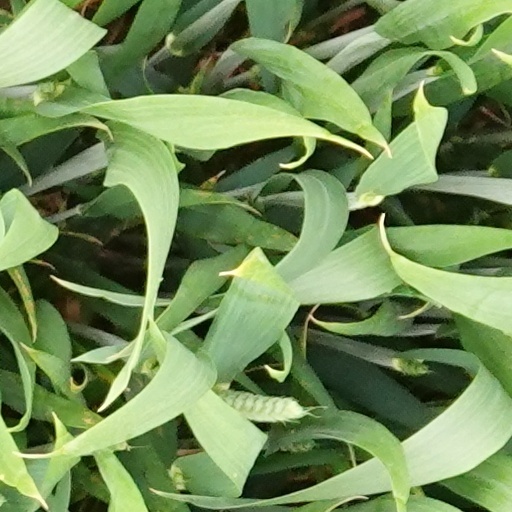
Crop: wheat